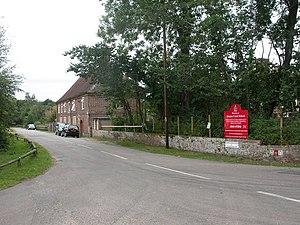
Rockford est un hameau situé à l'extrémité ouest du parc national New Forest, dans le comté du Hampshire, en Angleterre.